Wyoming Pastry Shop

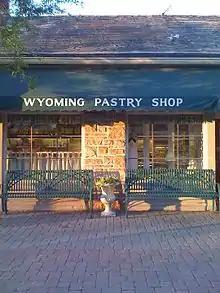

Wyoming Pastry Shop is a local bakery located in Wyoming, Ohio. The bakery primarily produces doughnuts, cookies, coffee cakes, wedding cakes, and European pastries and breads.